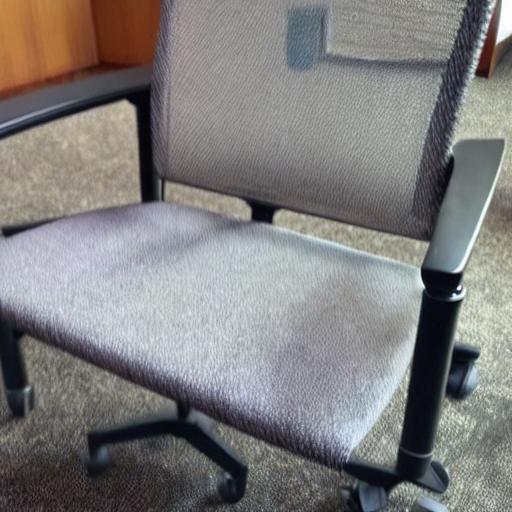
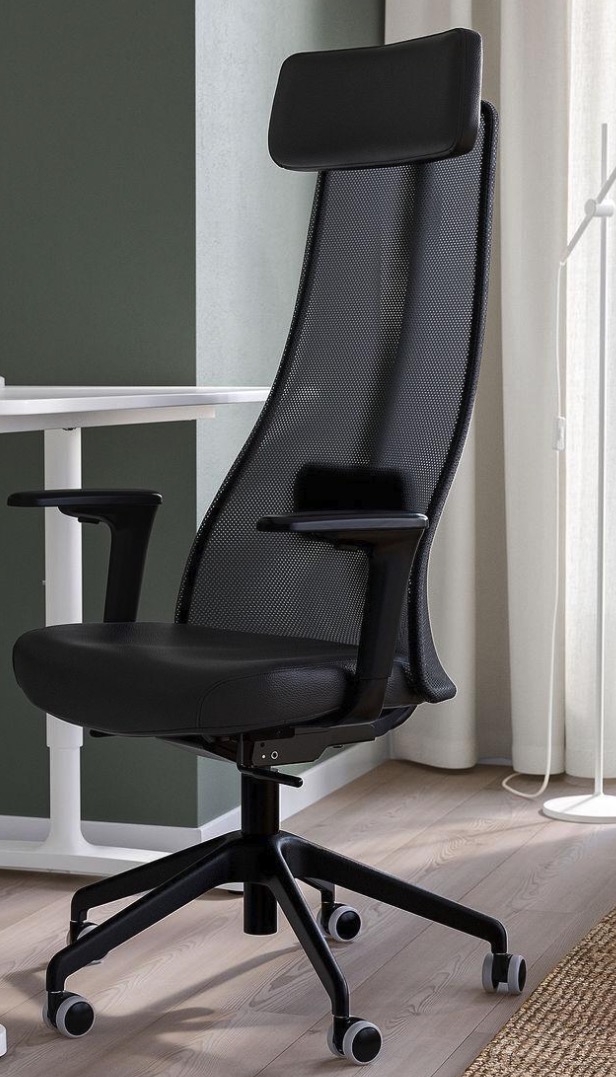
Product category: items_chair
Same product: no